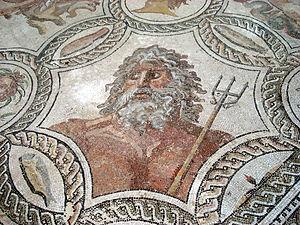
Poséidon est le dieu de la mer et des océans, ainsi que l'« ébranleur du sol » — dieu des tremblements de terre et des sources dans la mythologie grecque. Son symbole principal est le trident, qu'il reçoit des Cyclopes pendant la Titanomachie, il est aussi symbolisé par le dauphin, et surtout le cheval mais encore le taureau. Les Romains l'assimilent à un Neptune originel, peu fourni alors en mythe, mais avec lequel il finit par se confondre totalement. Il est l’un des fils de Cronos et de Rhéa, notamment le frère de Zeus, d'Héra et d'Hadès, il se marie à Amphitrite mais semble néanmoins avoir eu d'autres conquêtes.